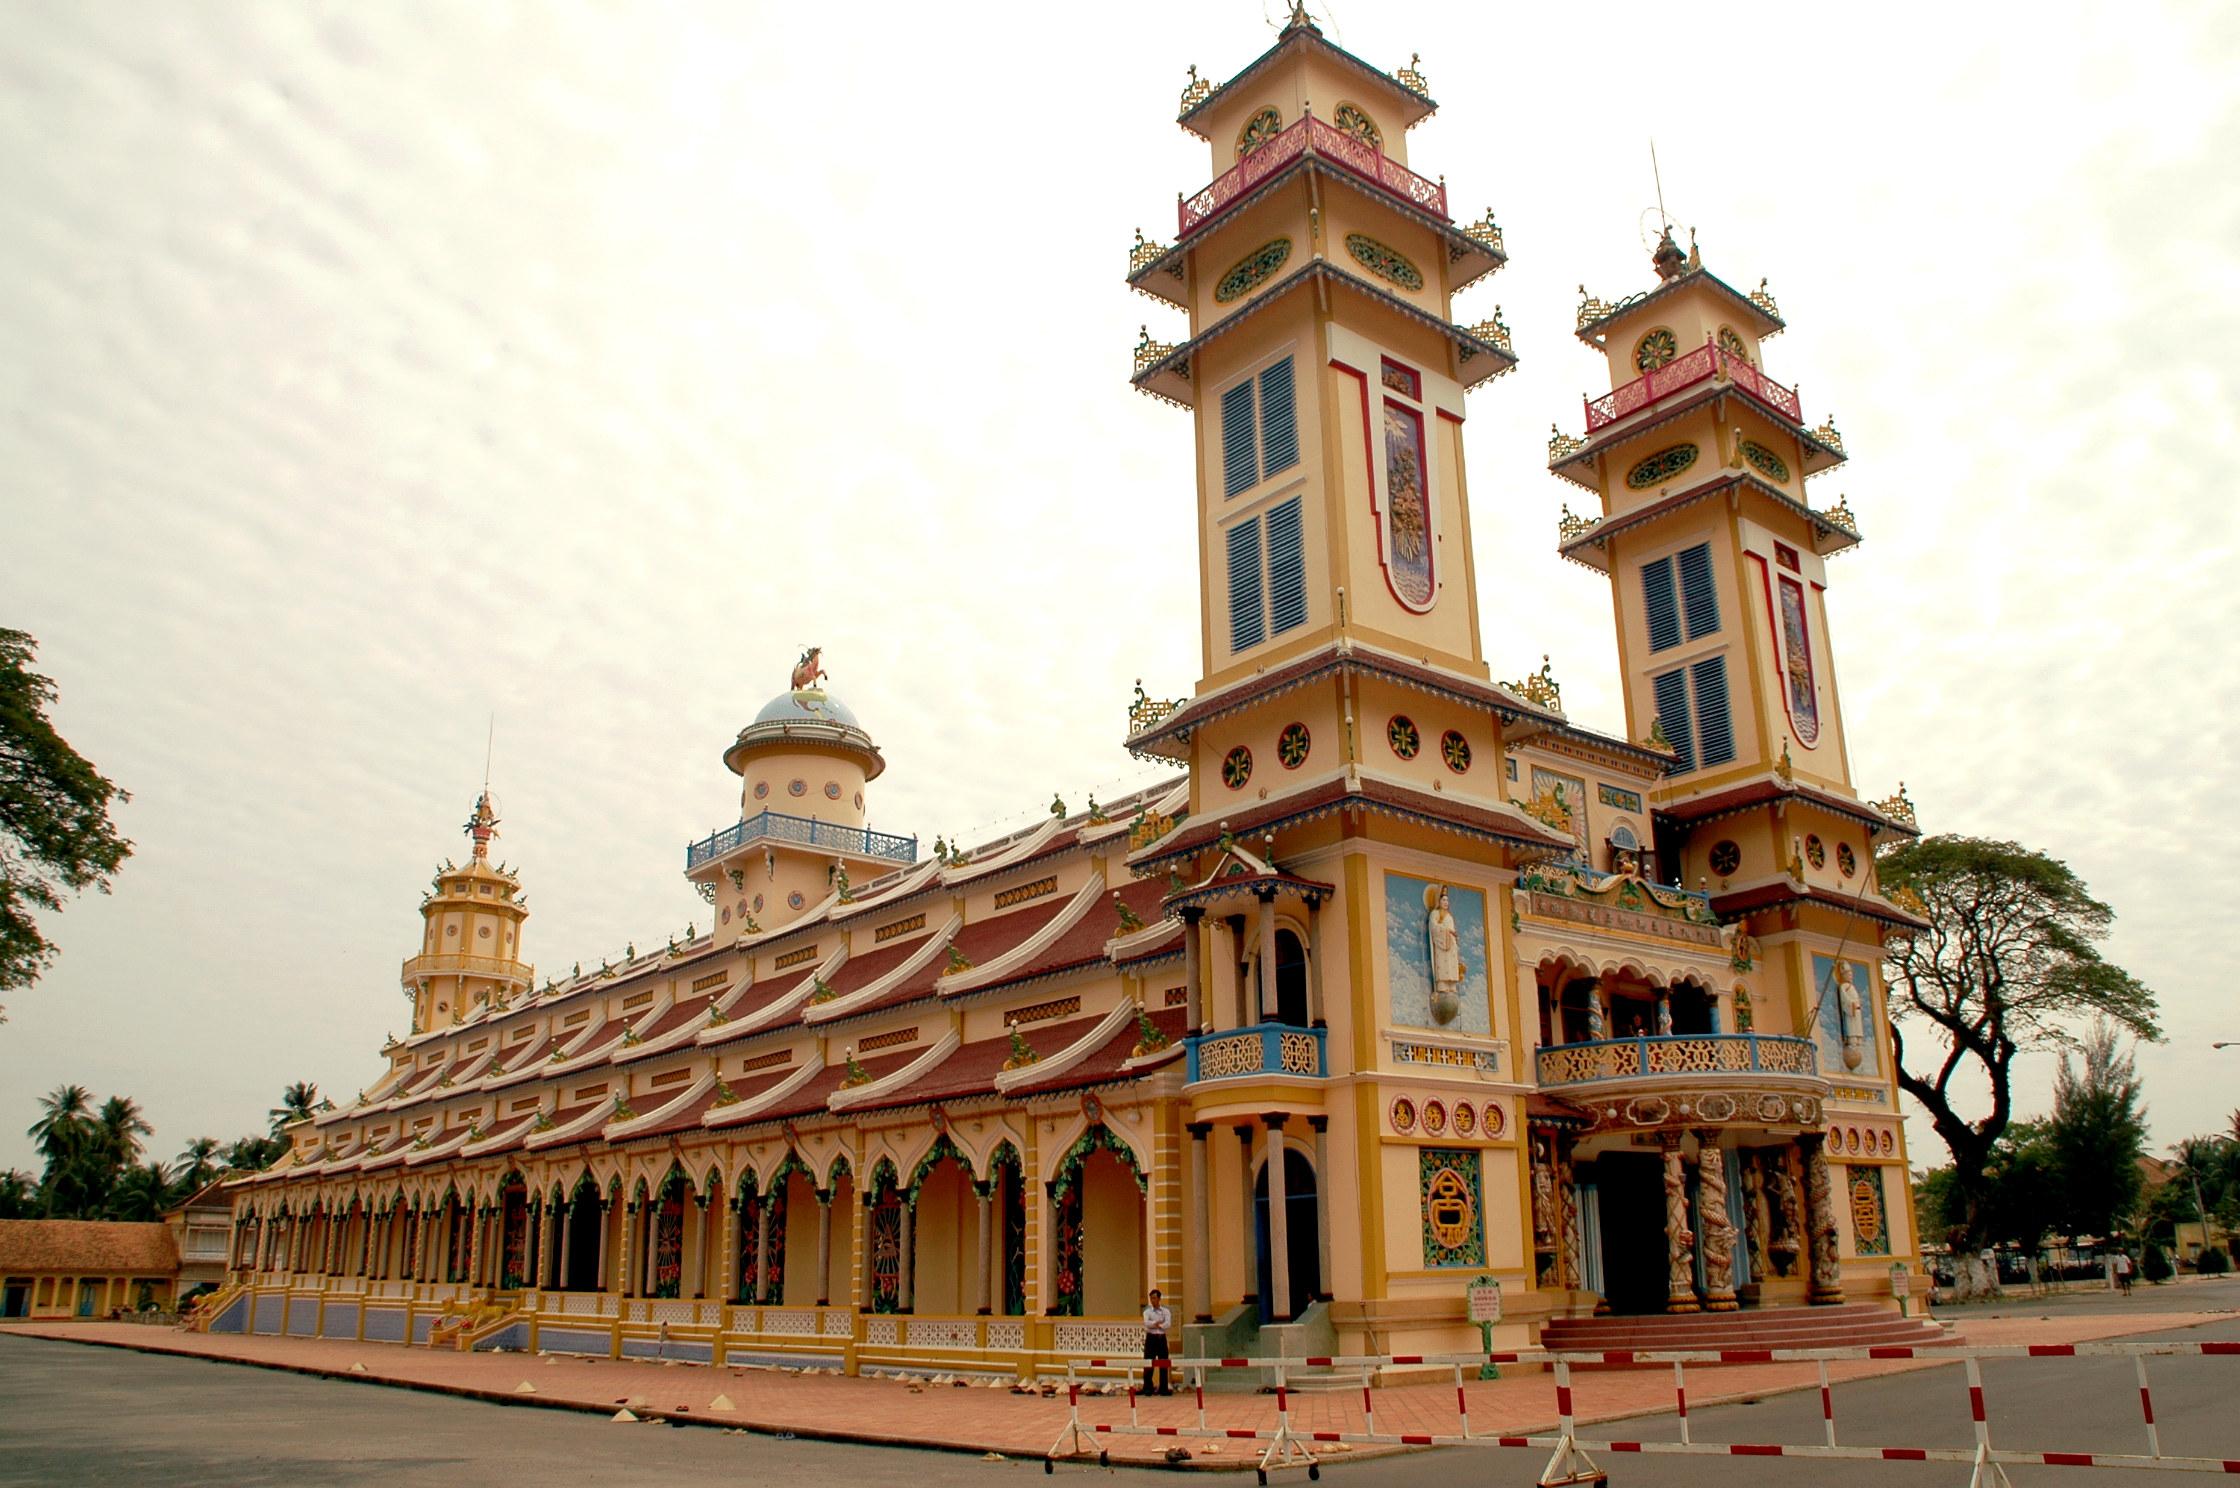
có một cái rào chắn xuất hiện ở trước toà nhà